Dickinson–Milbourn House

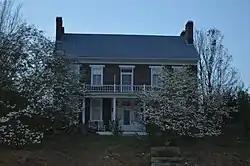
Front of the house

Dickinson–Milbourn House is a historic home located near Jonesville, Lee County, Virginia. It was built between 1844 and 1848, and is a two-story, five-bay, gable roofed brick dwelling. It has a central passage plan and a pair of semi-exterior end brick chimneys at each gable end. Also on the property is the contributing large brick smokehouse.